Hanseatische Eisenbahn

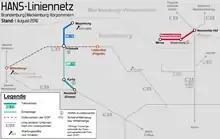
Network map as of 1 August 2016

As of the December 2021 timetable change, the Hanseatische Eisenbahn operates five Regionalbahn (RB) routes in Brandenburg, Mecklenburg-Vorpommern, and Saxony-Anhalt. It also operates the , a seasonal Saturday-only connection between Bergen auf Rügen and the ferry port at Sassnitz: